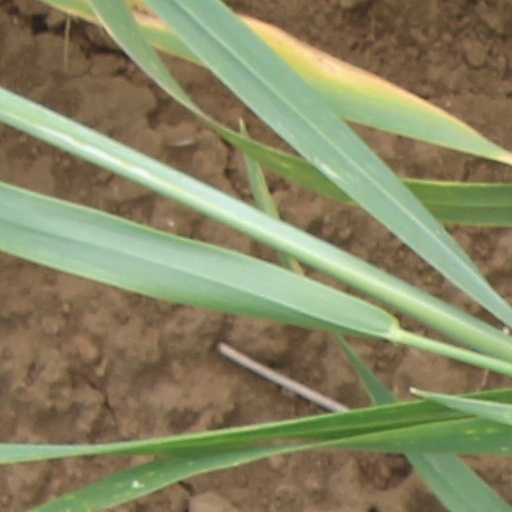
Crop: wheat